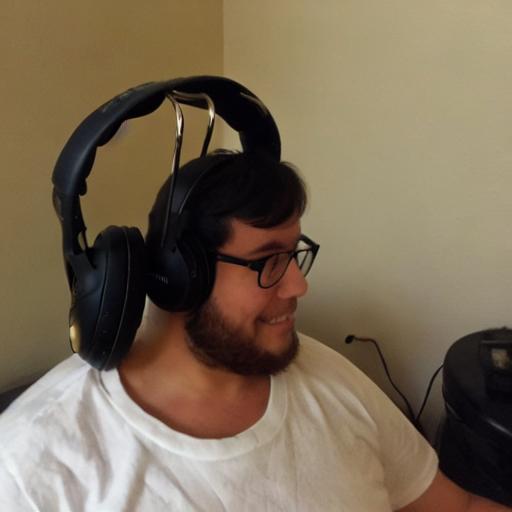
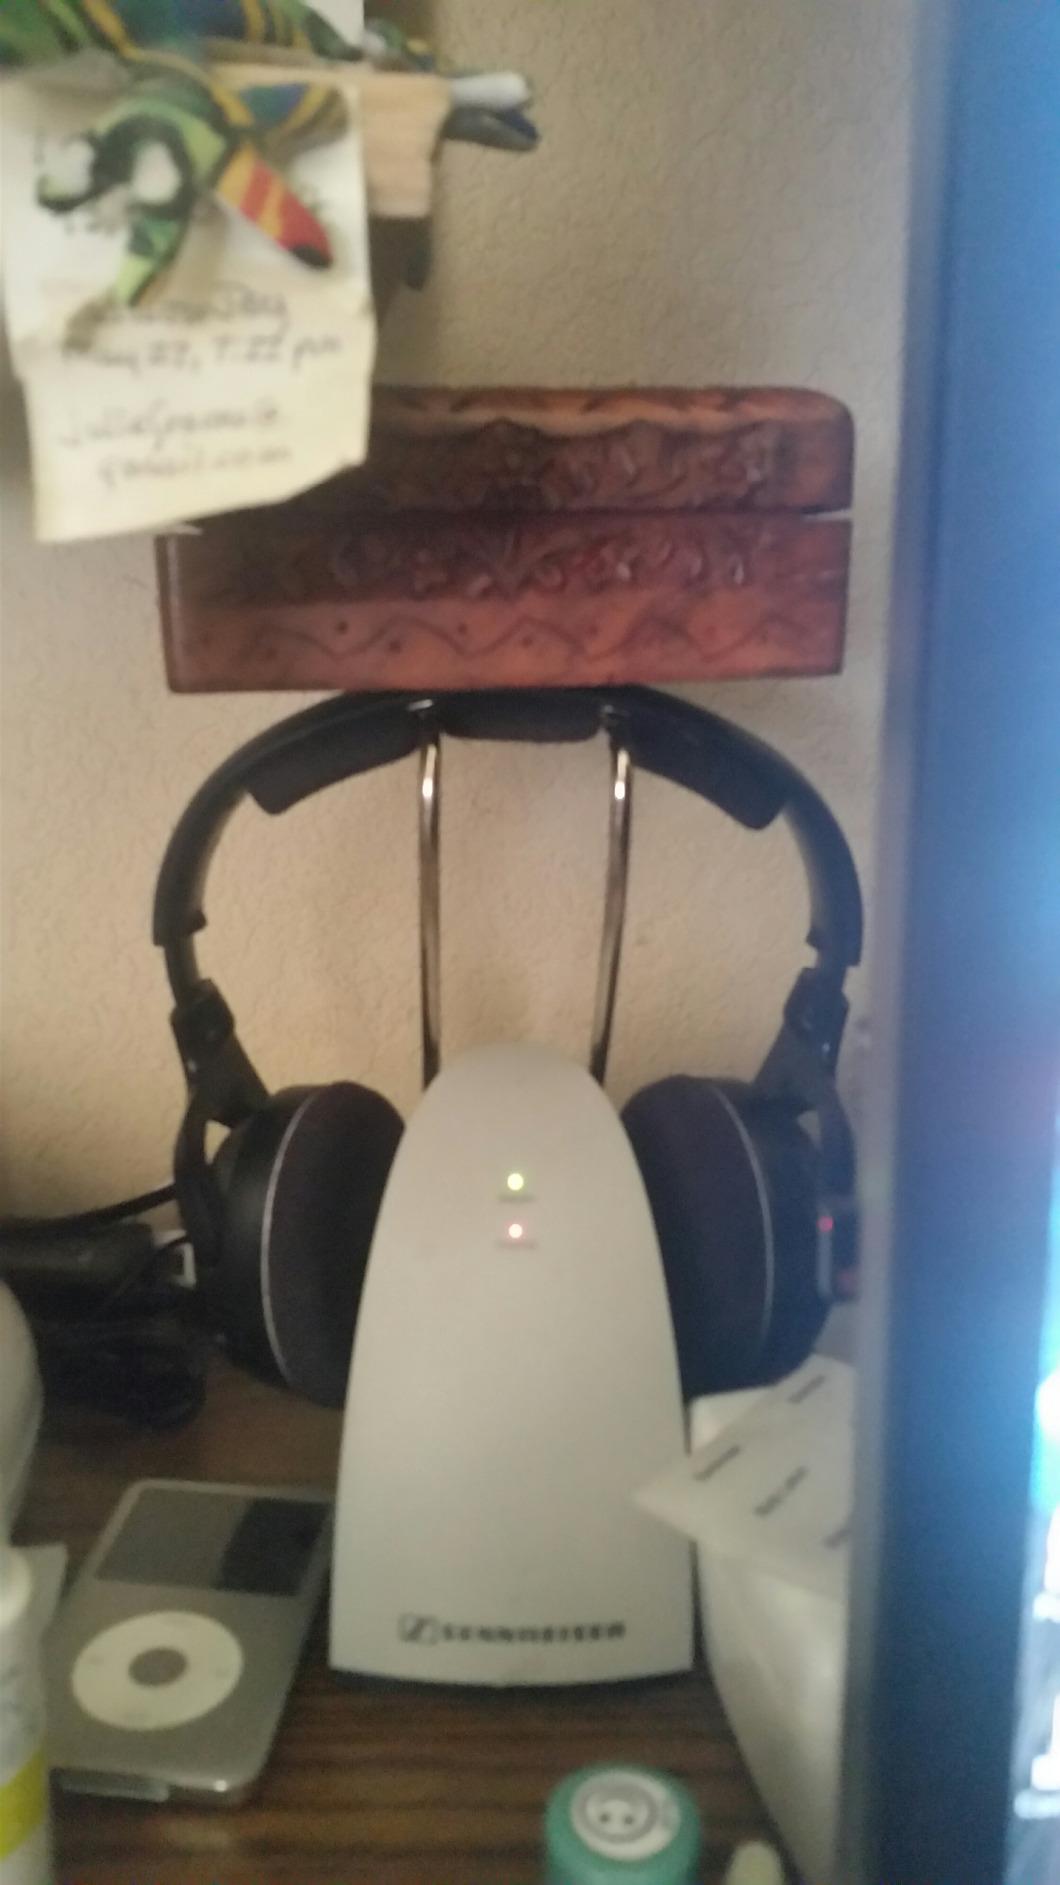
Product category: headphones
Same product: no